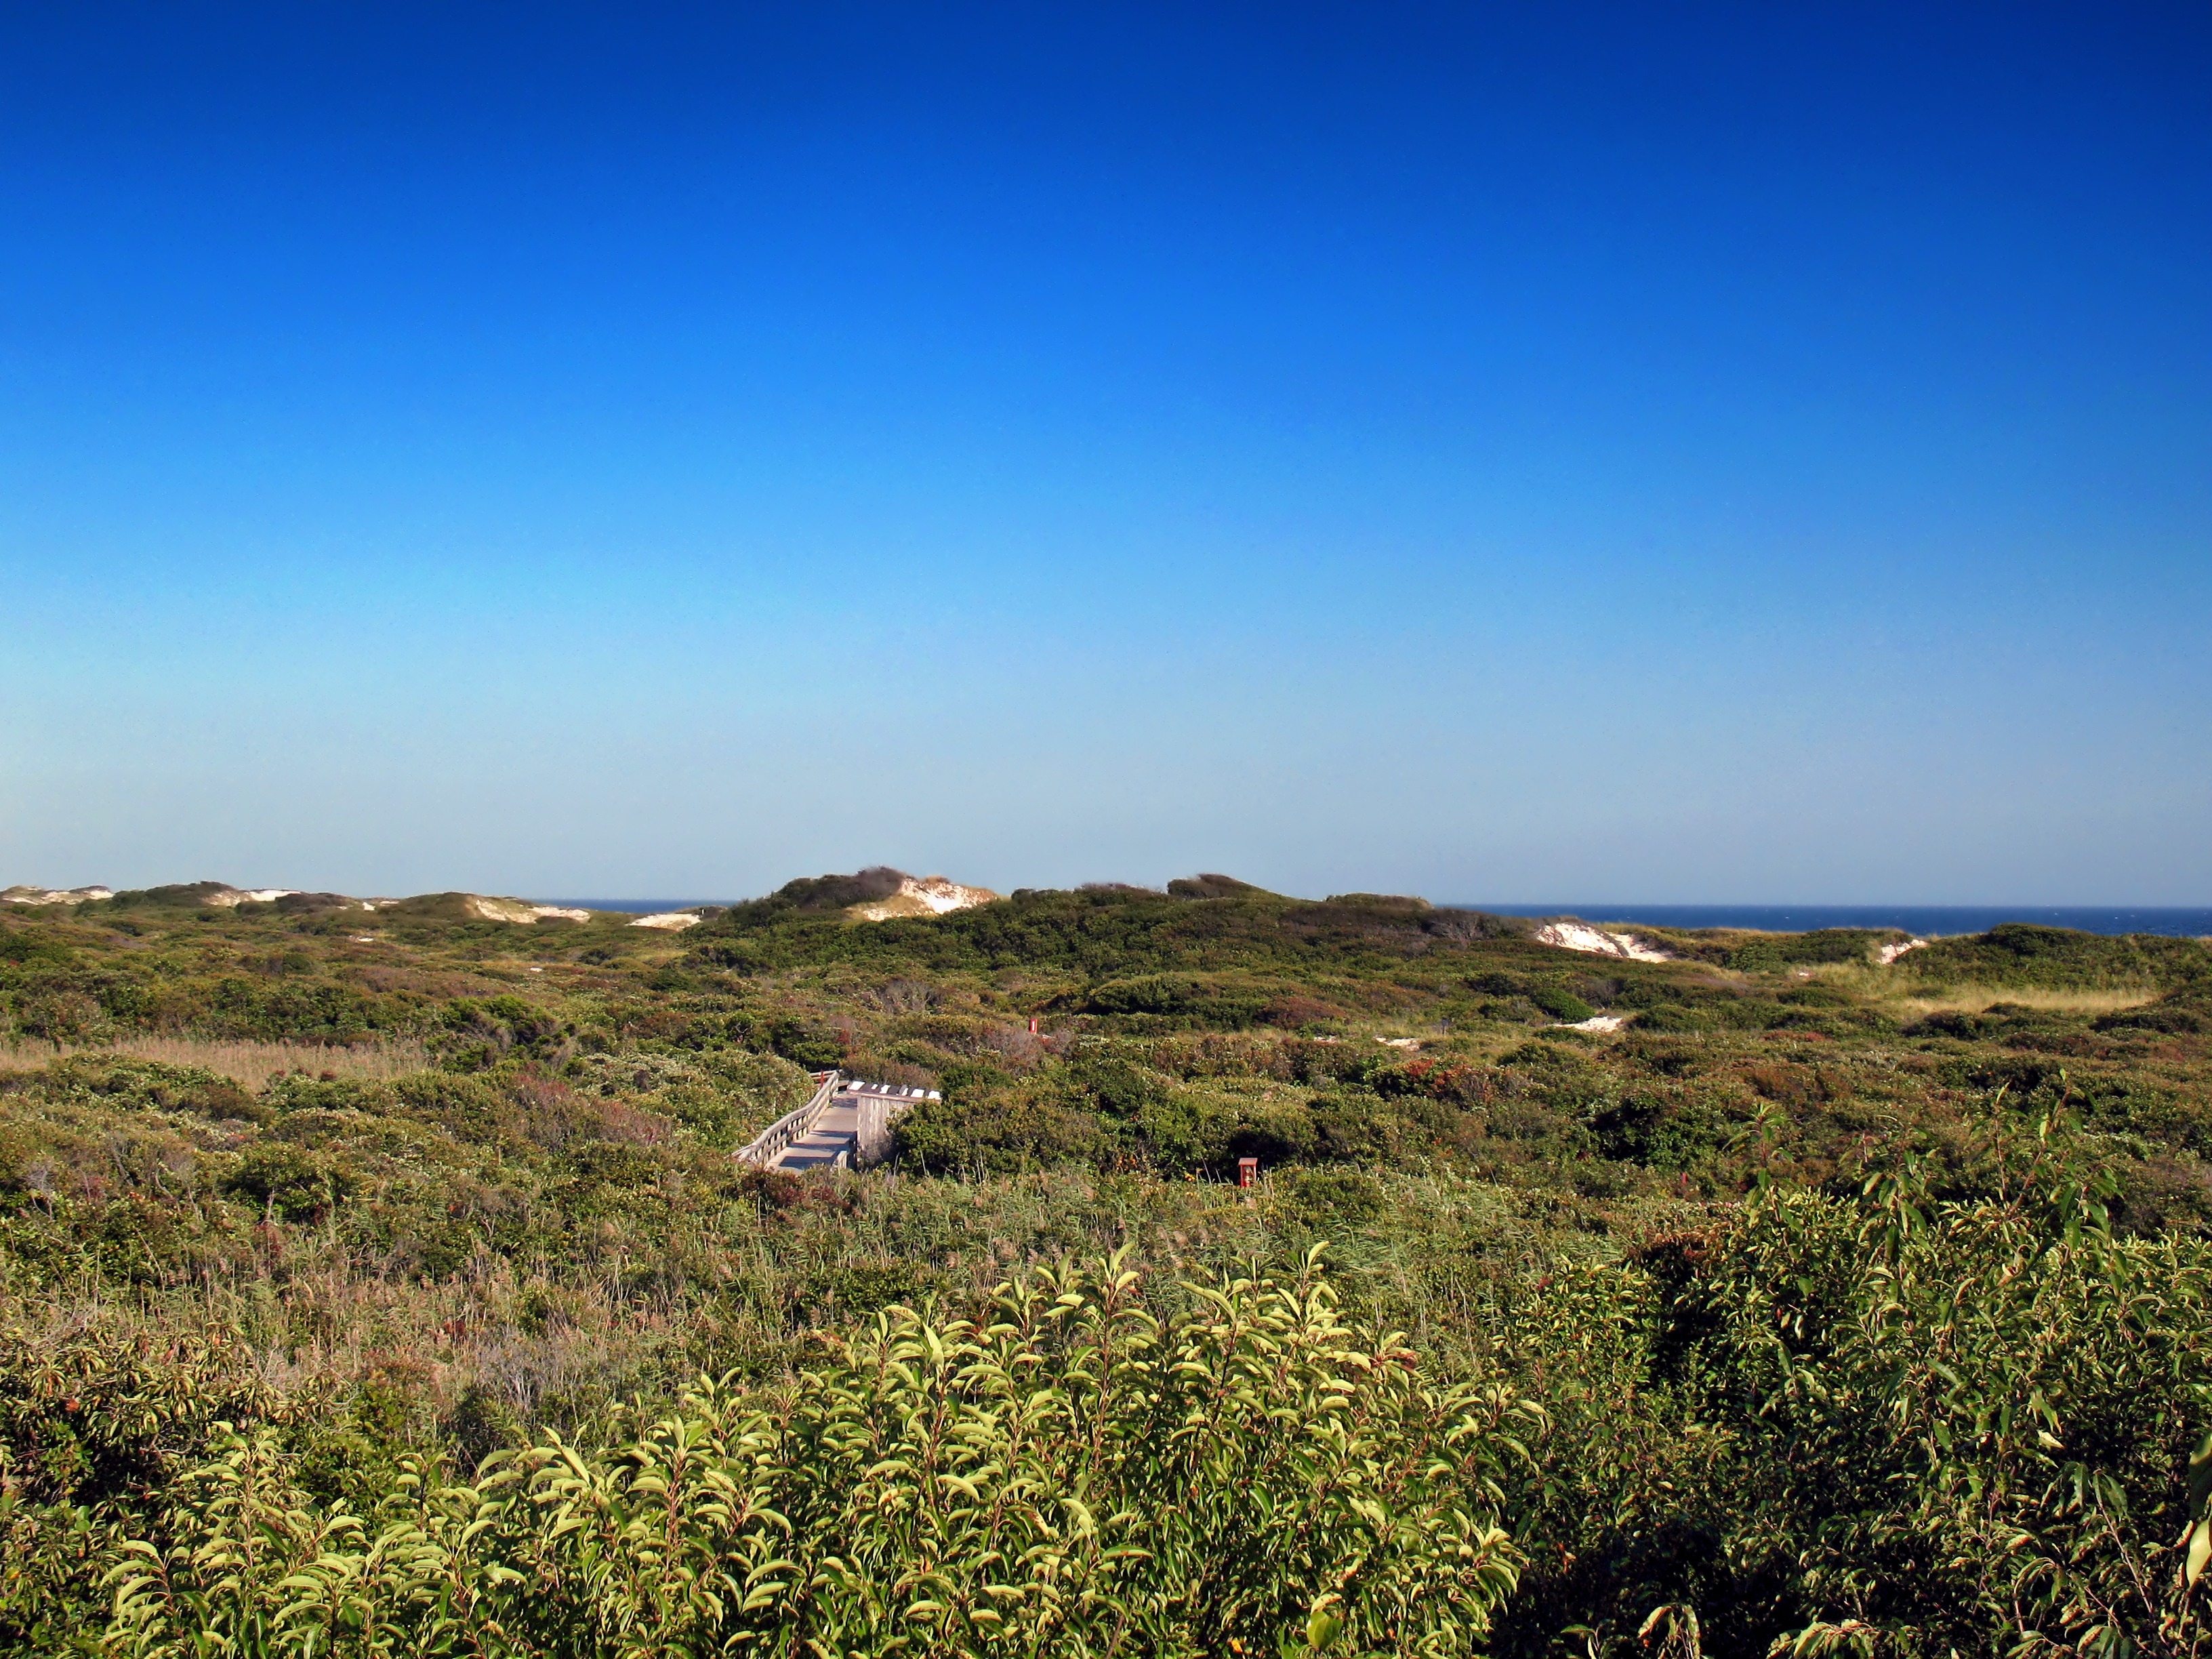
landscape, sea, coast, tree, water, nature, ocean, horizon, wilderness, mountain, cloud, sky, hill, new york, summer, cliff, spring, scenic, terrain, ridge, plants, outside, plateau, habitat, ecosystem, cape, natural environment, geographical feature, fire island